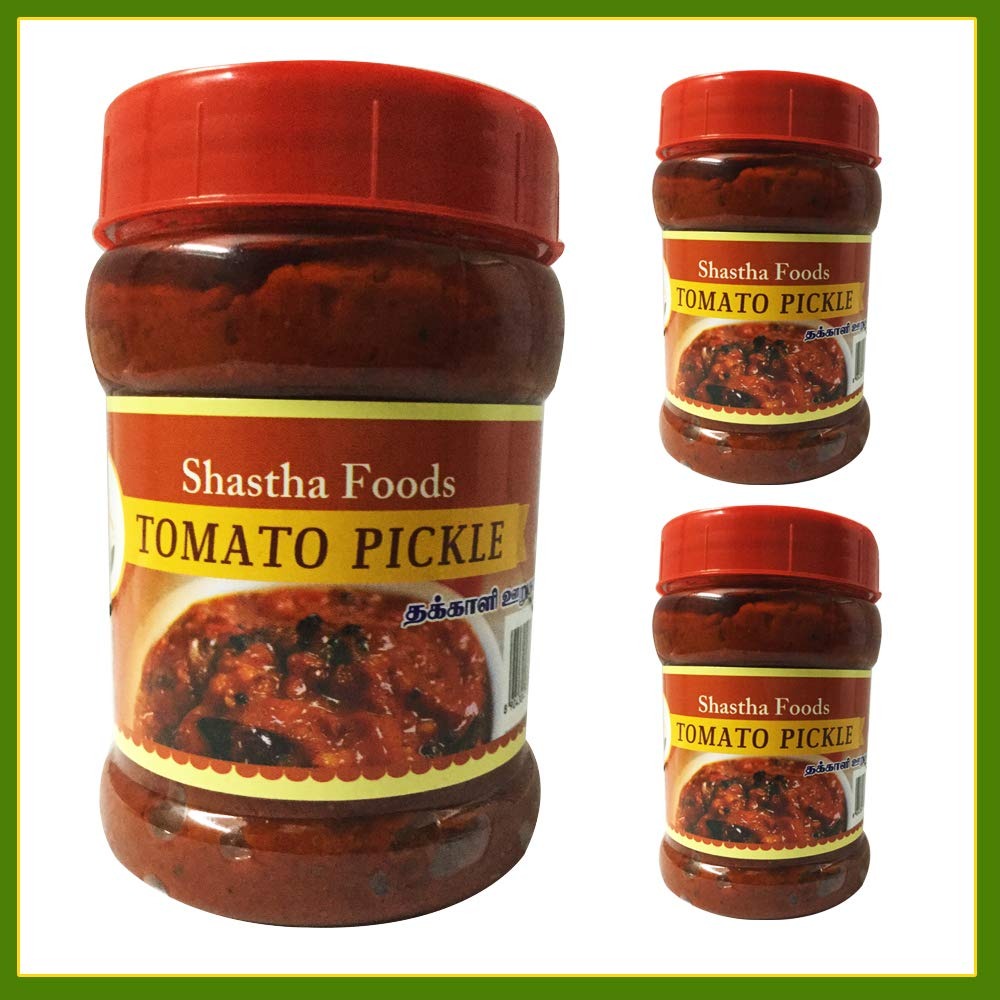
Item Name: Shastha Tomato Pickle (300 gms) (Pack of 3) (B-PS)
Bullet Point 1: Shastha Tomato Pickle (300 gms)
Bullet Point 2: Pack of 3 , 300g x 3 (Total 900 gms)
Bullet Point 3: Slightly Sweet: Some recipes may include a touch of sugar or jaggery for balance.
Bullet Point 4: Spicy: From the red chili powder and other spices.
Bullet Point 5: The texture can vary depending on the recipe, but it's generally a smooth, semi-thick consistency.
Bullet Point 6: Rice: As a side dish or mixed in , Curries: As a base or flavor enhancer.
Product Description: Tomato pickle, a popular condiment in Indian cuisine, is a tangy, spicy, and savory dish made with sun-ripened tomatoes, spices, and oil, often used as a side dish with rice, roti, or other Indian staples. An explosion of flavors, from tangy to sweet to sour, you can pair this pickle with anything and you will not be disappointed.
Value: 3.0
Unit: Count

Price: 19.99